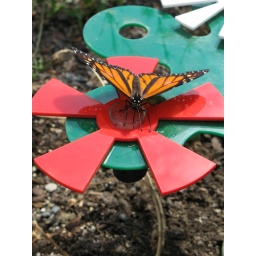
The red seemed popular, with Monarchs leaving and returning to it. The white petals in upper right were not visited.